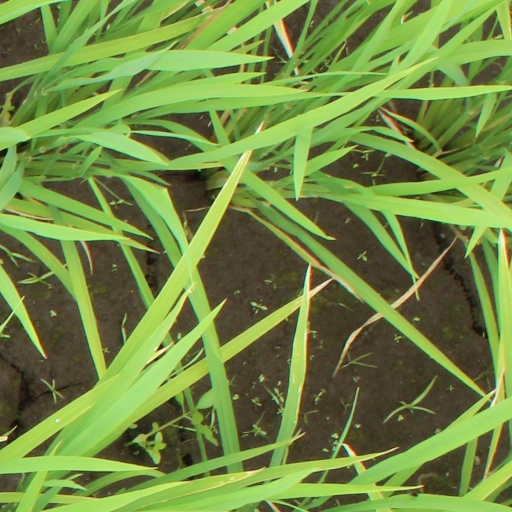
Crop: rice